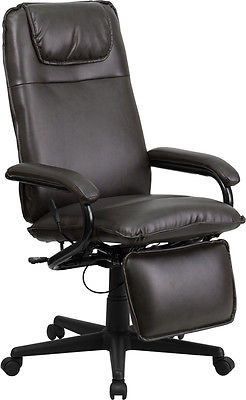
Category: chair